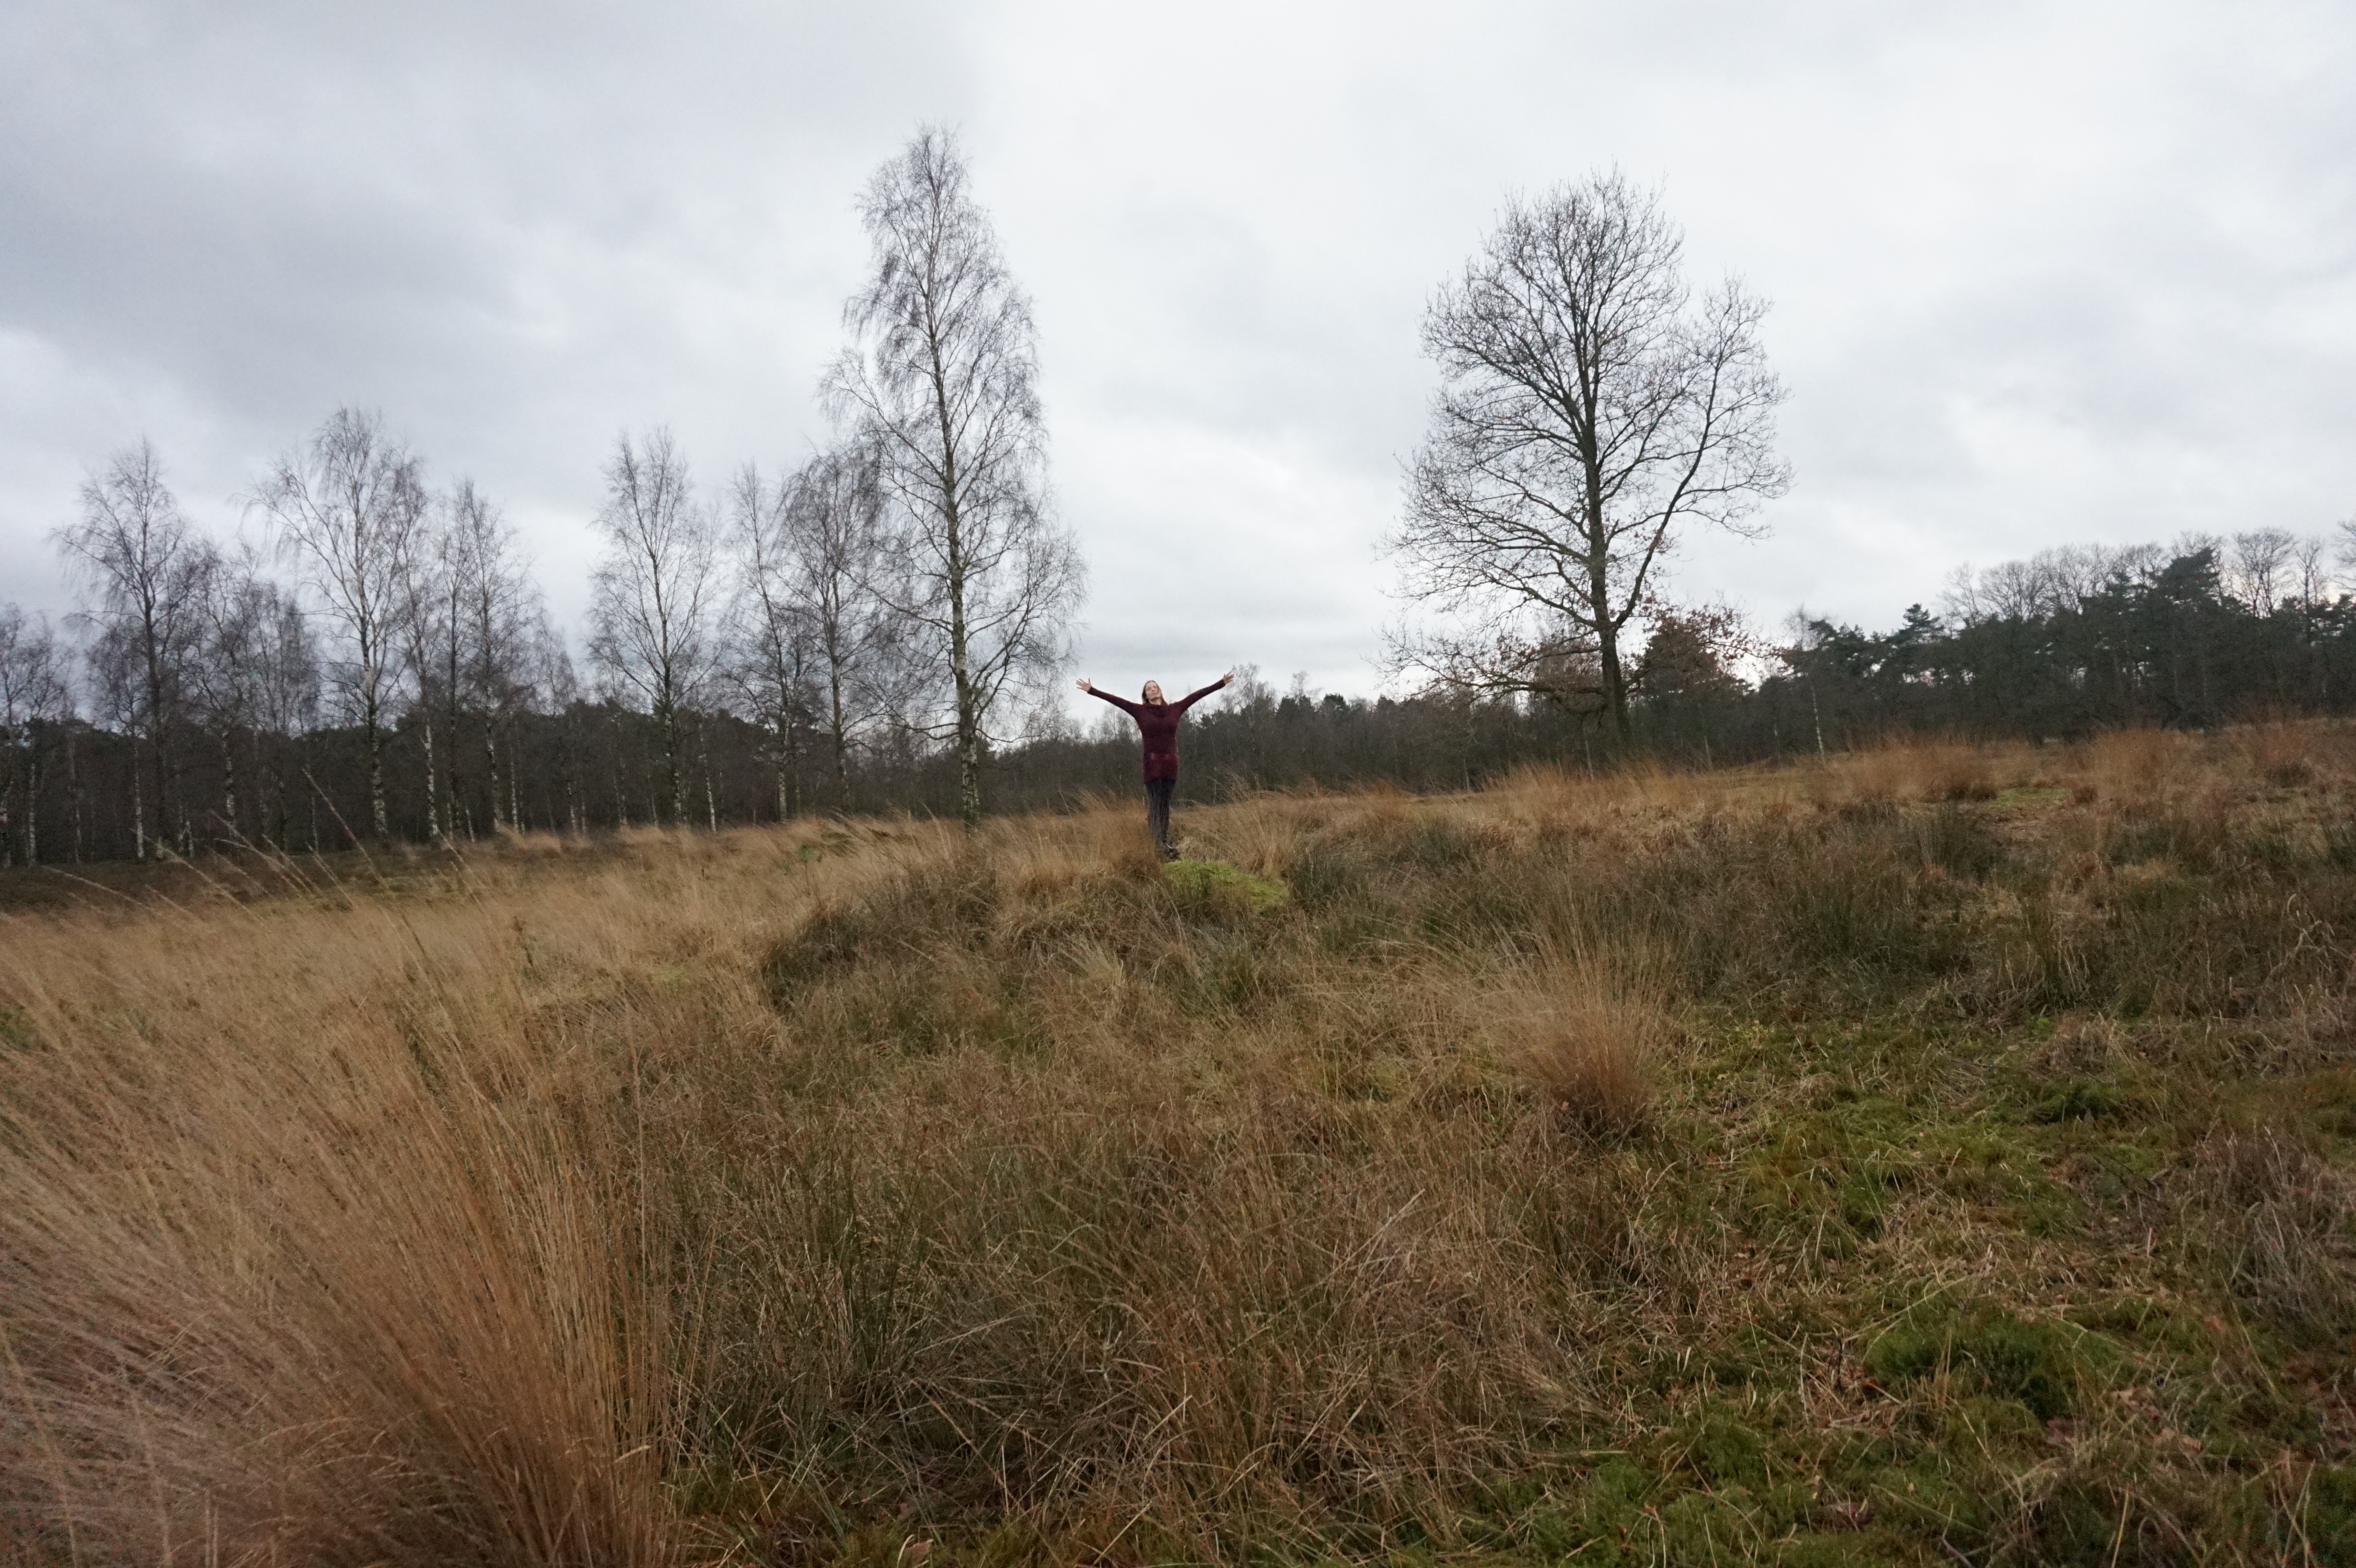
landscape, tree, nature, forest, grass, marsh, wilderness, trail, meadow, prairie, hill, view, wind, reed, relax, pasture, space, rest, freedom, savanna, ridge, plain, grassland, wetland, bog, habitat, enjoy, ecosystem, steppe, rural area, experienced, natural environment